ITT Interconnect Solutions

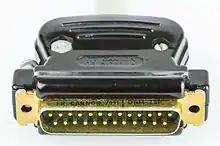
Cannon DBM-25P connector

ITT Interconnect Solutions, a division of ITT Inc., is a globally diversified connector and connector assembly manufacturing company, headquartered in Irvine, California.